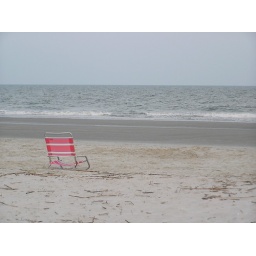
Hilton Head Island, a lonely beach chair that had been left behind by its owners.